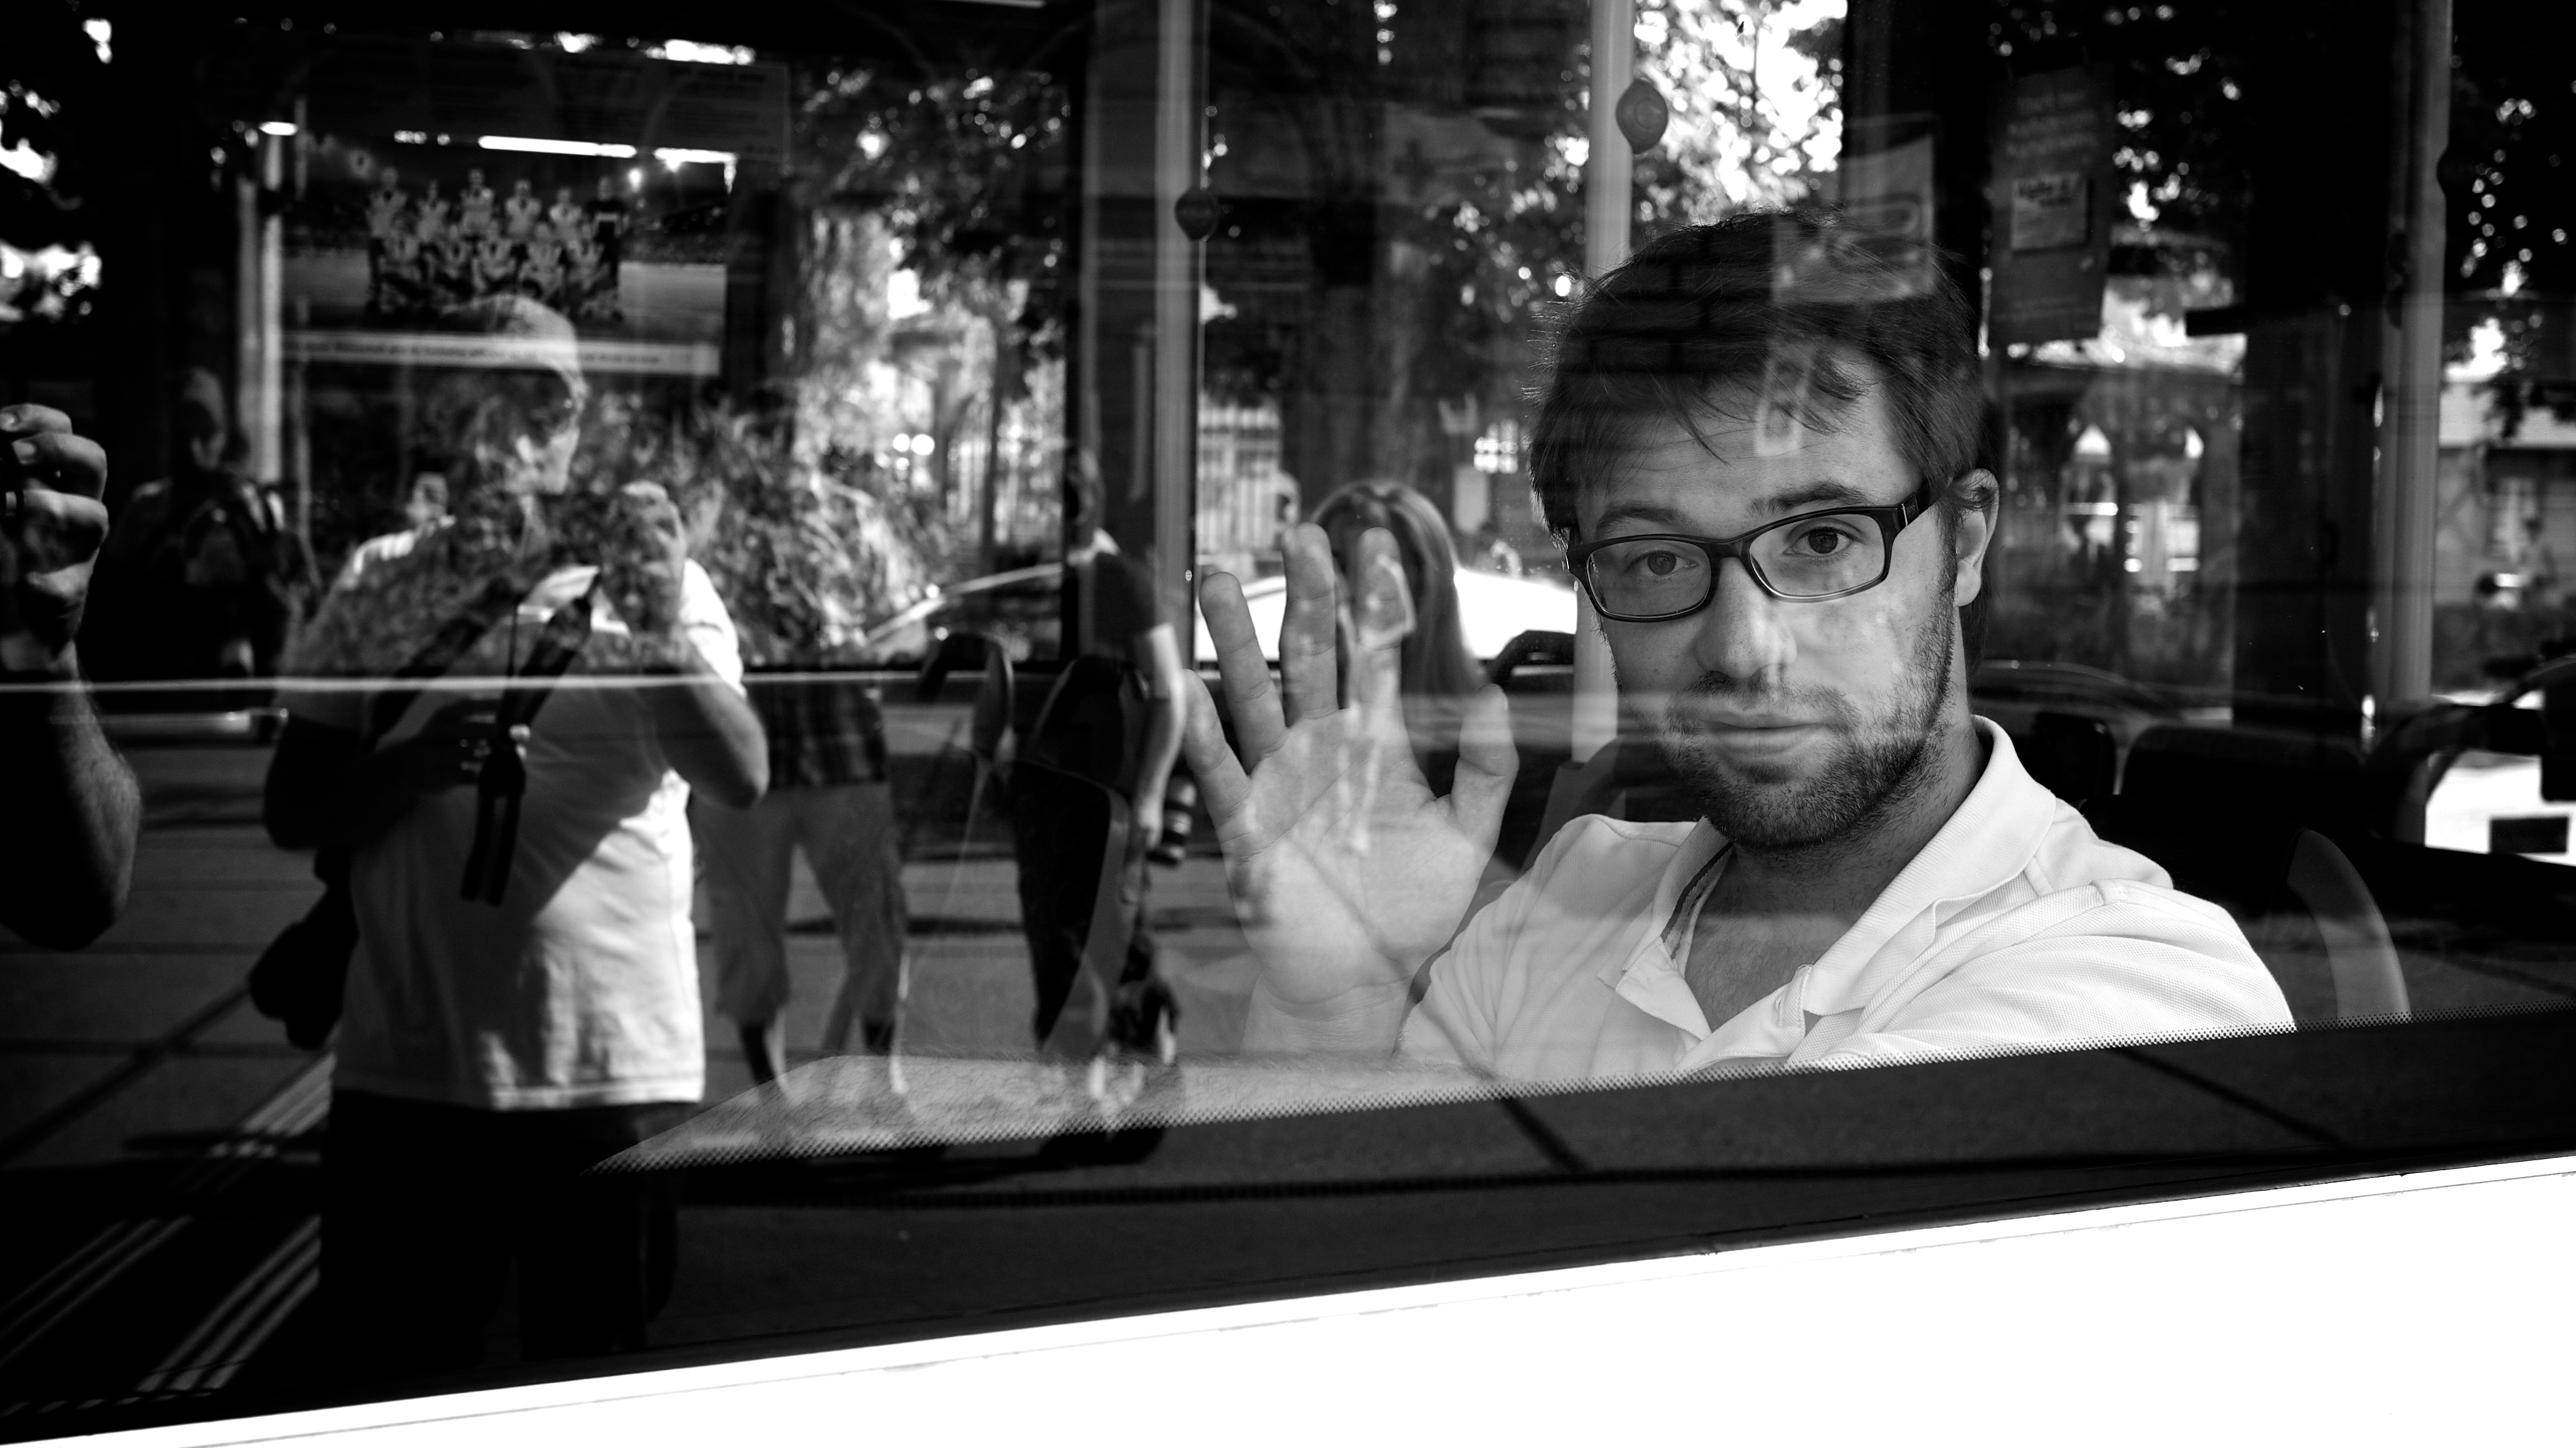
black and white, white, street, photography, ebook, training, black, monochrome, brand, streetphotography, flickr, thomas, video, olympus, photograph, luzern, omd, fuji, leica, monochrom, leuthard, hcb, thomasleuthard, monochrome photography